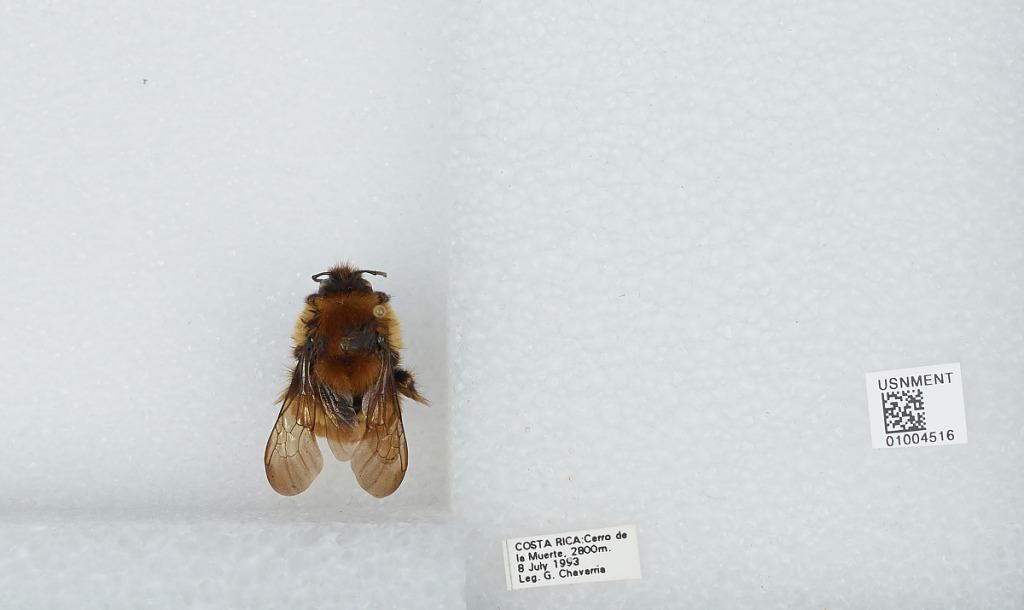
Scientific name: Bombus (Pyrobombus) ephippiatus (Say)
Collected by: G. Chavarria
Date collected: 1993-7-8
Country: Costa Rica
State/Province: San Jose
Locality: Cerro de la Muerte
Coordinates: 9.5583, -83.7239